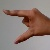
The image shows a hand gesture representing the letter 'Z' in Indian Sign Language.